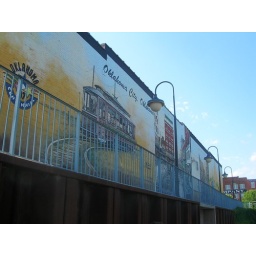
Mural painted on the wall of a building in Bricktown in downtown Oklahoma City.